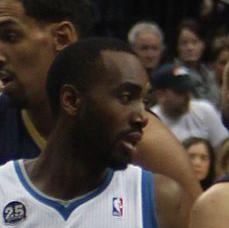
Age: 27